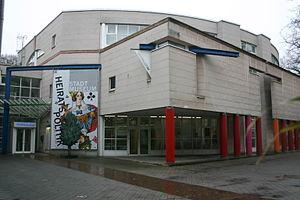
Le Stadtmuseum de Düsseldorf dans la Rhénanie-du-Nord-Westphalie, créé en 1874, est le plus ancien musée de la ville de Düsseldorf.